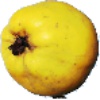
Label: quince